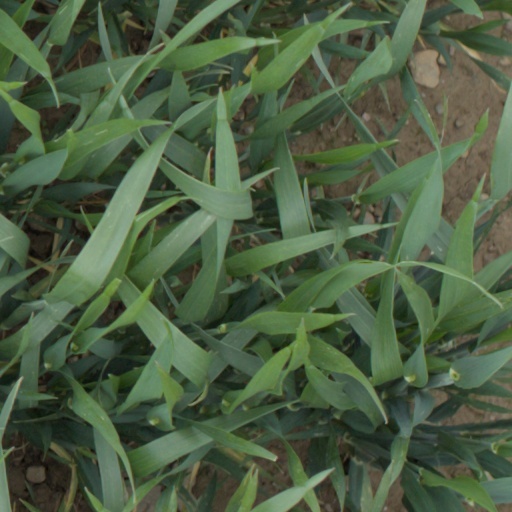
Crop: wheat